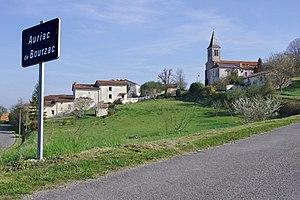
Vue sud-sud-ouest, à Auriac-de-Bourzac, Dordogne, France.
Auriac-de-Bourzac est une ancienne commune française située dans le département de la Dordogne, en région Nouvelle-Aquitaine. Depuis 1973, elle fait partie de la commune de Nanteuil-Auriac-de-Bourzac.